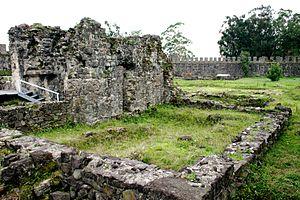
L'Adjarie, en forme longue la République autonome d'Adjarie, fait partie de la République de Géorgie. D’une superficie de quelque 3 000 km², elle compte 337 000 habitants. Située dans le sud-ouest du pays, elle a une frontière commune avec la Turquie et possède une façade maritime sur la mer Noire. Sa capitale est Batoumi.